Minaki Lodge

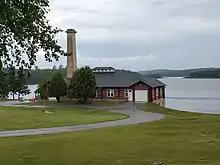
Minaki Lodge Power House building

Minaki Lodge remained a luxurious resort until after the Second World War, but travel patterns changed and the railway, emphasizing freight and no longer interested in attracting passenger traffic, sold it in the early 1950s. Over the next 50 years, the hotel passed through many hands and many renovations. The Ontario government owned it for some years and spent an estimated $50 million on upgrading it, only to sell it to a hotel chain for $4 million. The Progressive Conservative government, which spent most of the money, called the resort the "Jewel of the North." Opposition Liberal and New Democratic Party politicians called it a boondoggle and a sinkhole. Owners since then have included a nearby Indian band, a Texan speculator and a Calgary real estate developer. The main building, which was not insured, burned to the ground in a spectacular fire in October 2003, and the resort has not operated since. The resort's nine-hole golf course has been tended only sporadically in recent years.